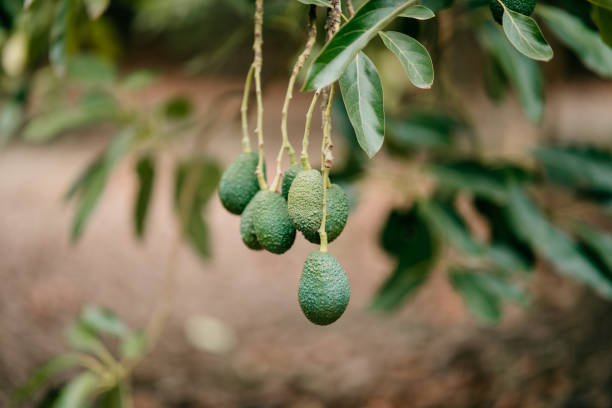
Label: Avocado